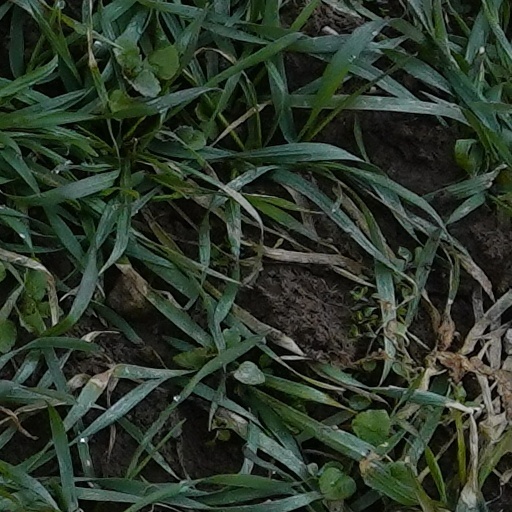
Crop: wheat